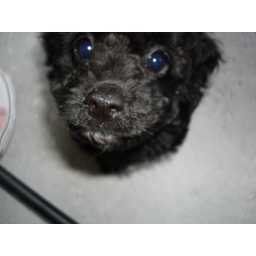
it looks like it's in black and white but it's not. look at my shoe and his eyes!